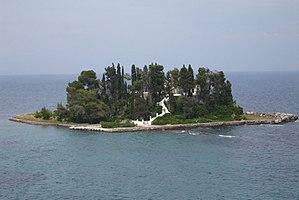
Pontikonísi, ou île de Pontikonísi, est une île grecque appartenant à l'archipel des îles Ioniennes.